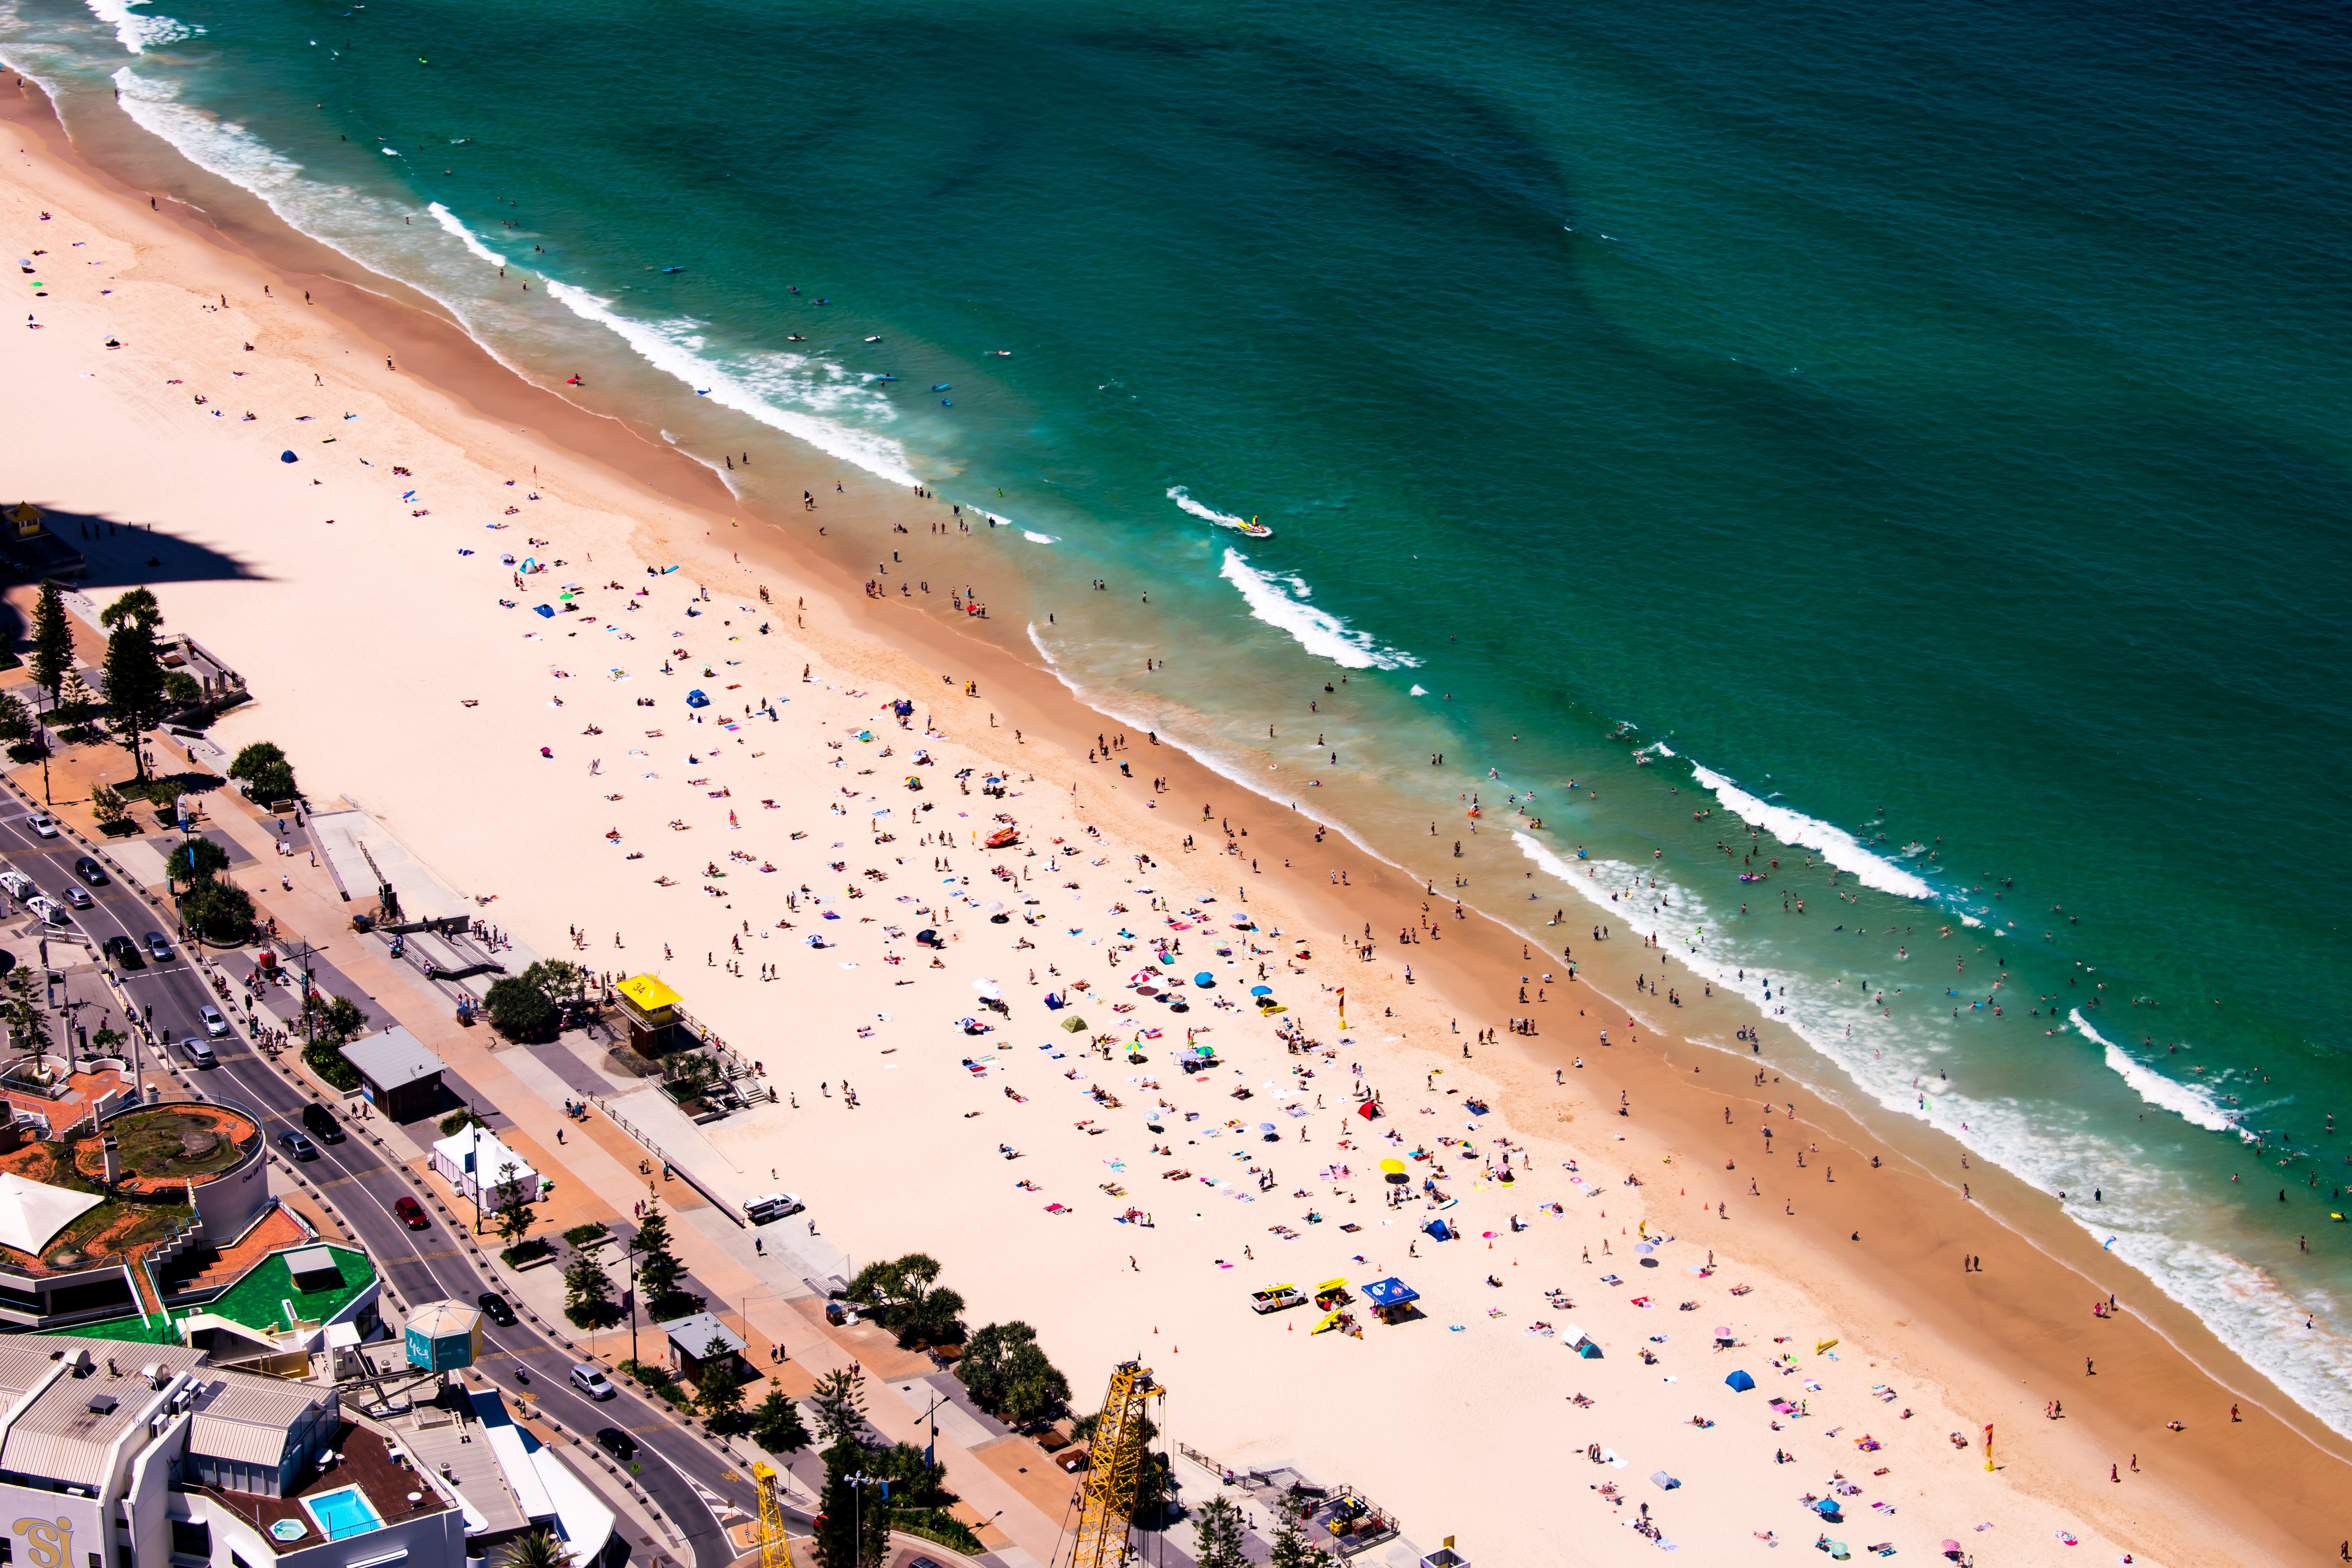
beach, sea, sand, coast, shore, ocean, vacation, summer, tourism, coastal and oceanic landforms, landscape, photography, horizon, spring break, bay, travel, leisure, tropics, aerial photography, city, caribbean, wave